American rock

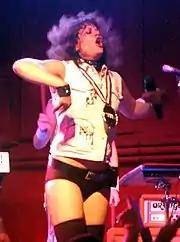
Peaches performing in August 2006

Alternative metal emerged from the hardcore scene of alternative rock in the US in the later 1980s, but gained a wider audience after grunge broke into the mainstream in the early 1990s. Early alternative metal bands mixed a wide variety of genres with hardcore and heavy metal sensibilities, with acts like Jane's Addiction and Primus using prog-rock, Soundgarden and Corrosion of Conformity using garage punk, The Jesus Lizard and Helmet mixing noise-rock, Ministry and Nine Inch Nails influenced by industrial music, Monster Magnet moving into psychedelia, Pantera and White Zombie creating groove metal, while Biohazard and Faith No More turned to hip hop and rap.